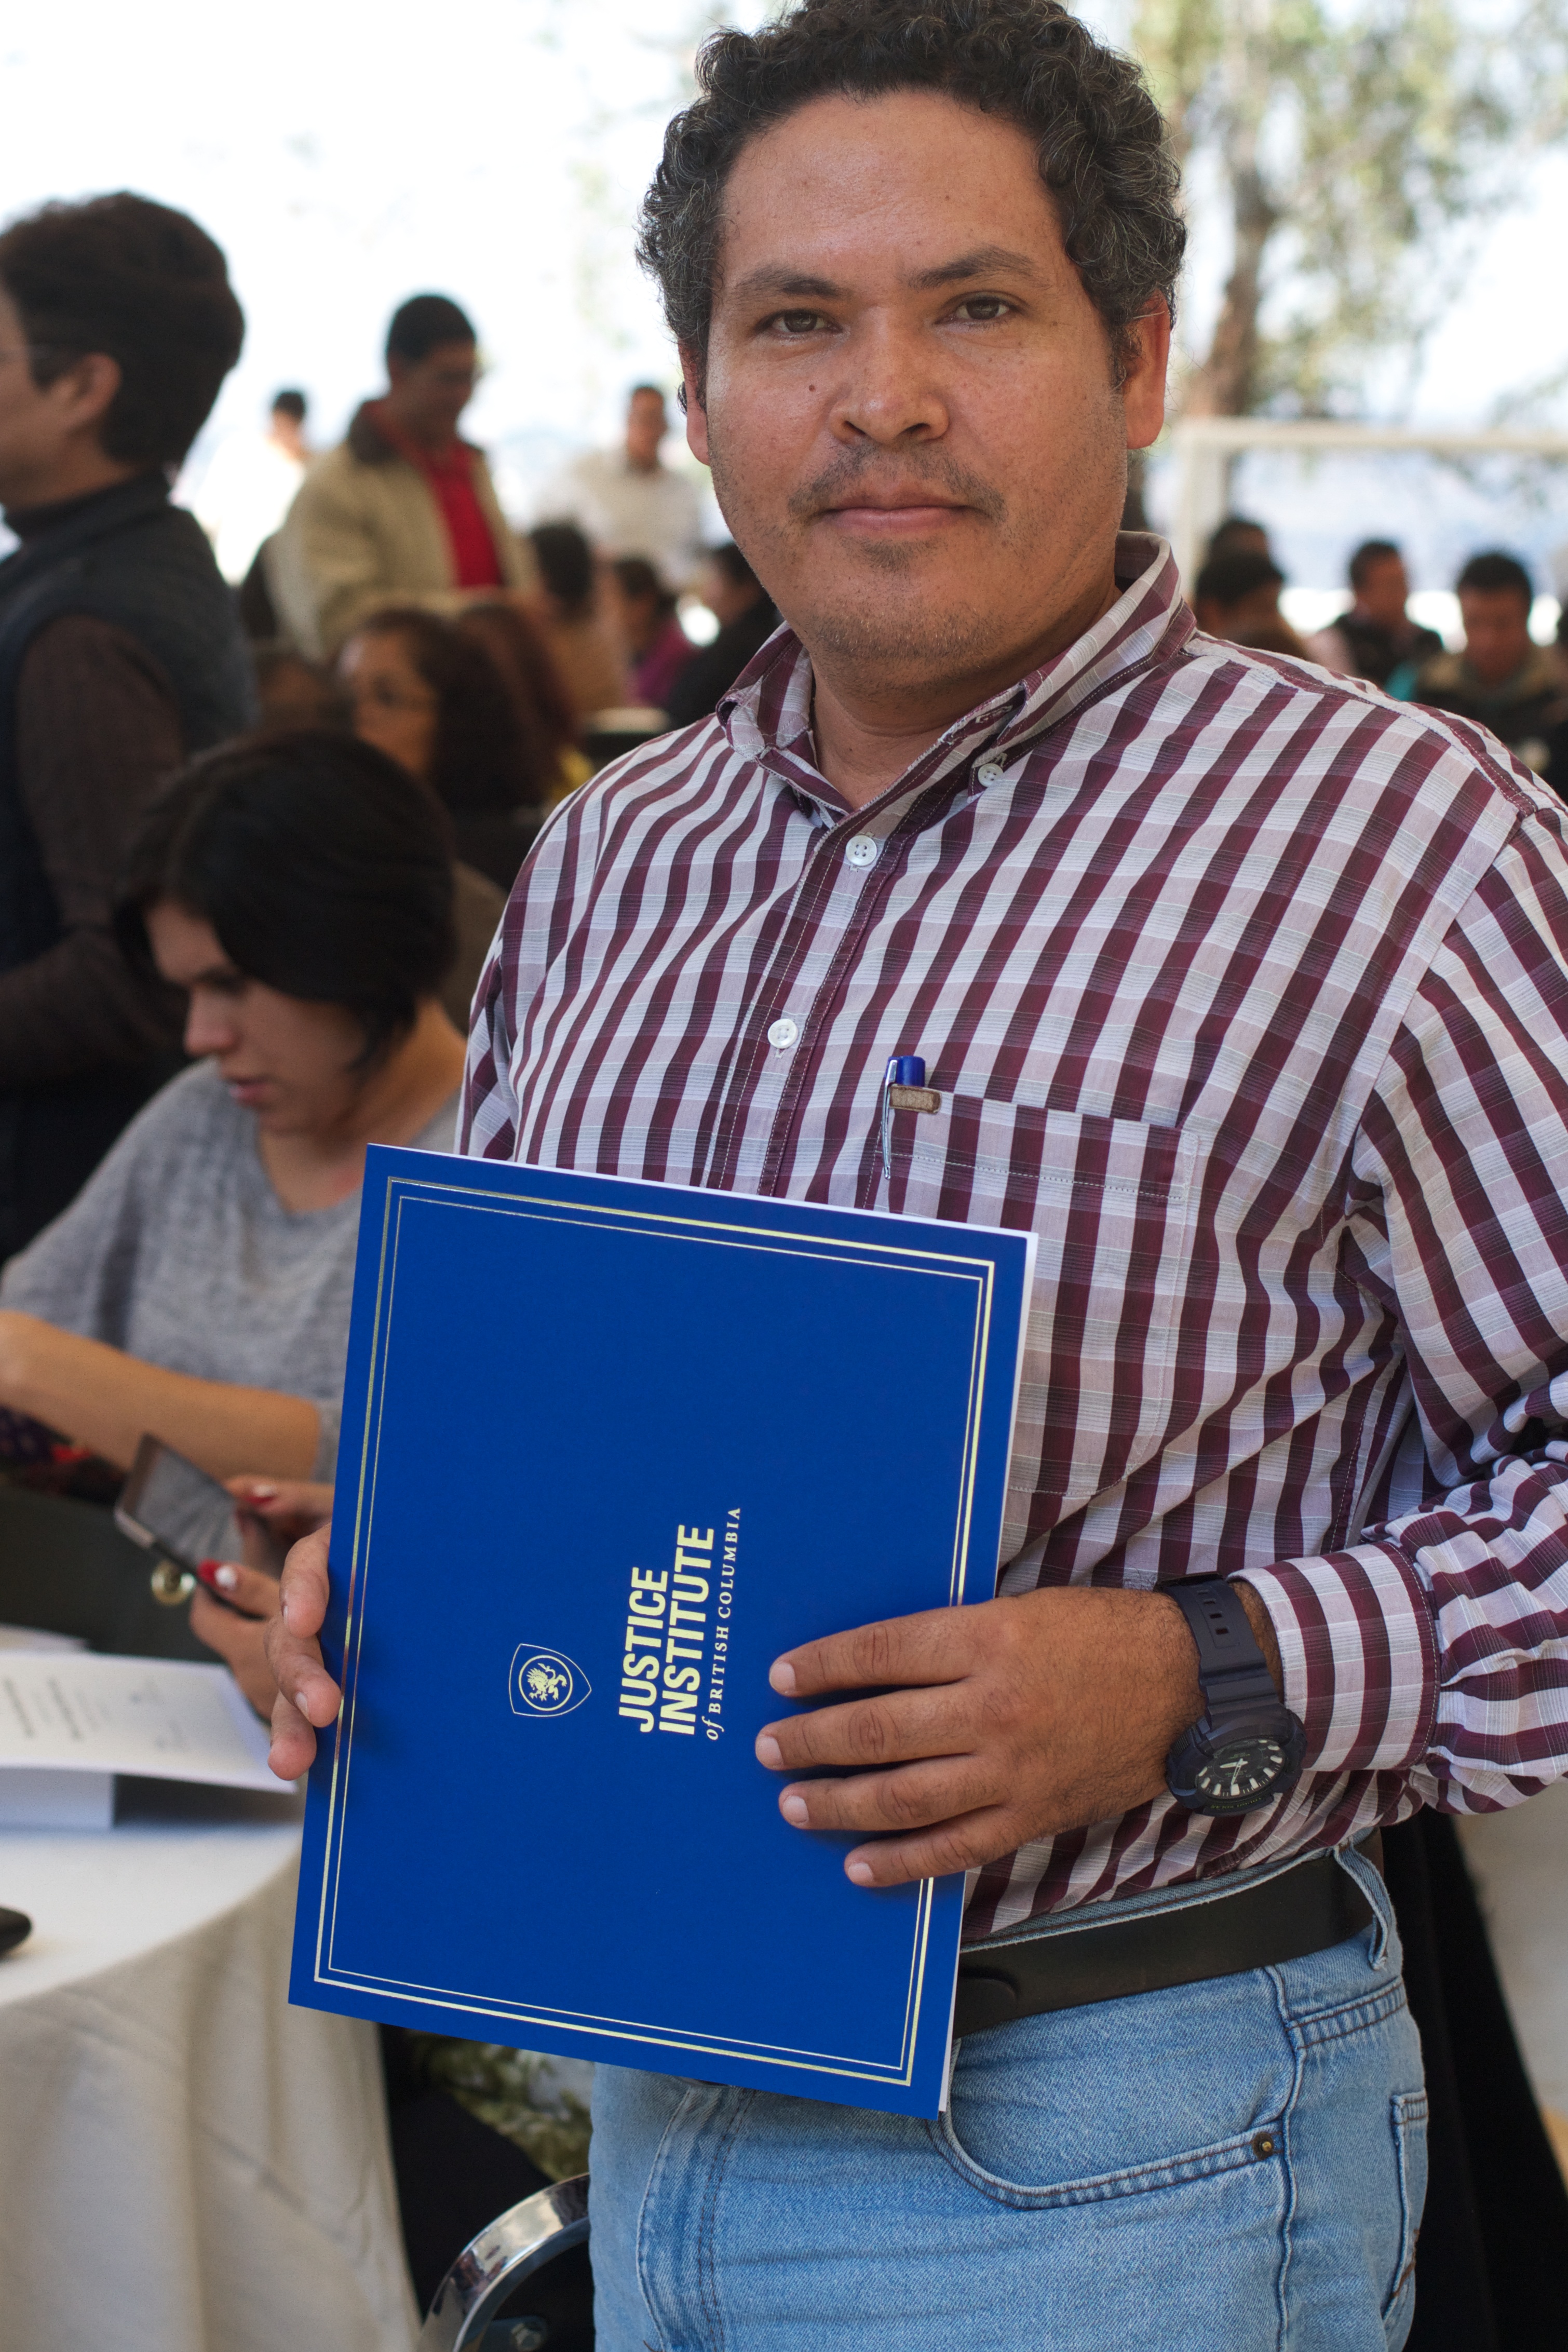
person, udgagora